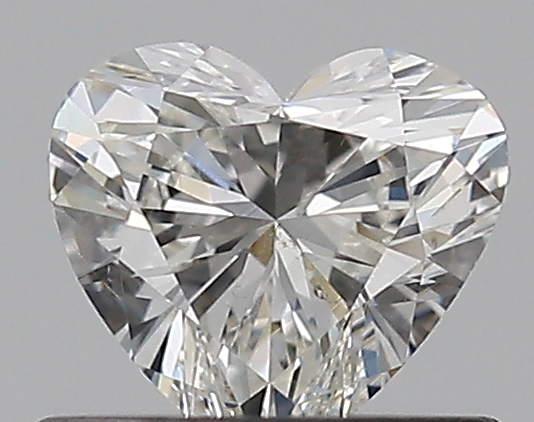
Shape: heart
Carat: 0.5
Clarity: SI1
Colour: H
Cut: EX
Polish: EX
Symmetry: VG
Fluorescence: N
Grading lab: GIA
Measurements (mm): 4.95 x 5.45 x 3.1